Sky position (RA, Dec in degrees): 326.758, 0.7224
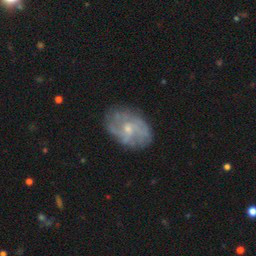
Galaxy morphology: Unbarred Tight Spiral Galaxies